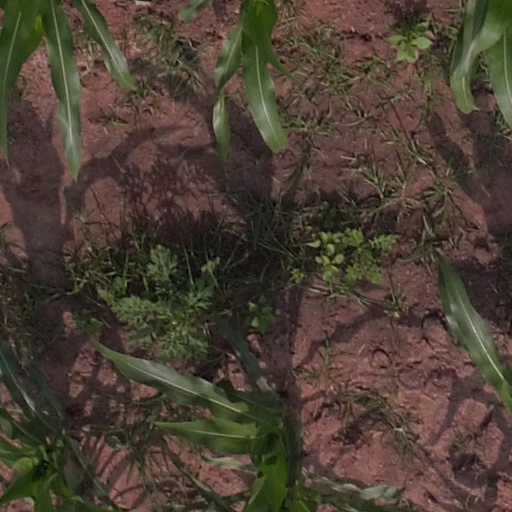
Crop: maize; corn